Karl Bleibtreu

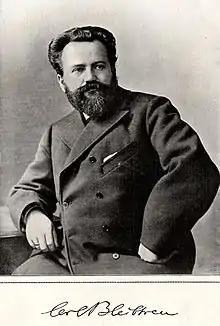

Karl August Bleibtreu (January 13, 1859 – January 30, 1928) was a German writer who promoted naturalism in German literature. He was noted for his aggressive and dogmatic style of criticism, linked to a nationalistic and sometimes antisemitic agenda. His later work was heavily influenced by Nietzsche's theory of the übermensch.